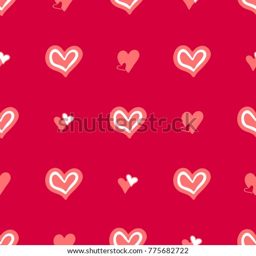
gentle seamless pattern with hand - drawn white hearts on the red background .